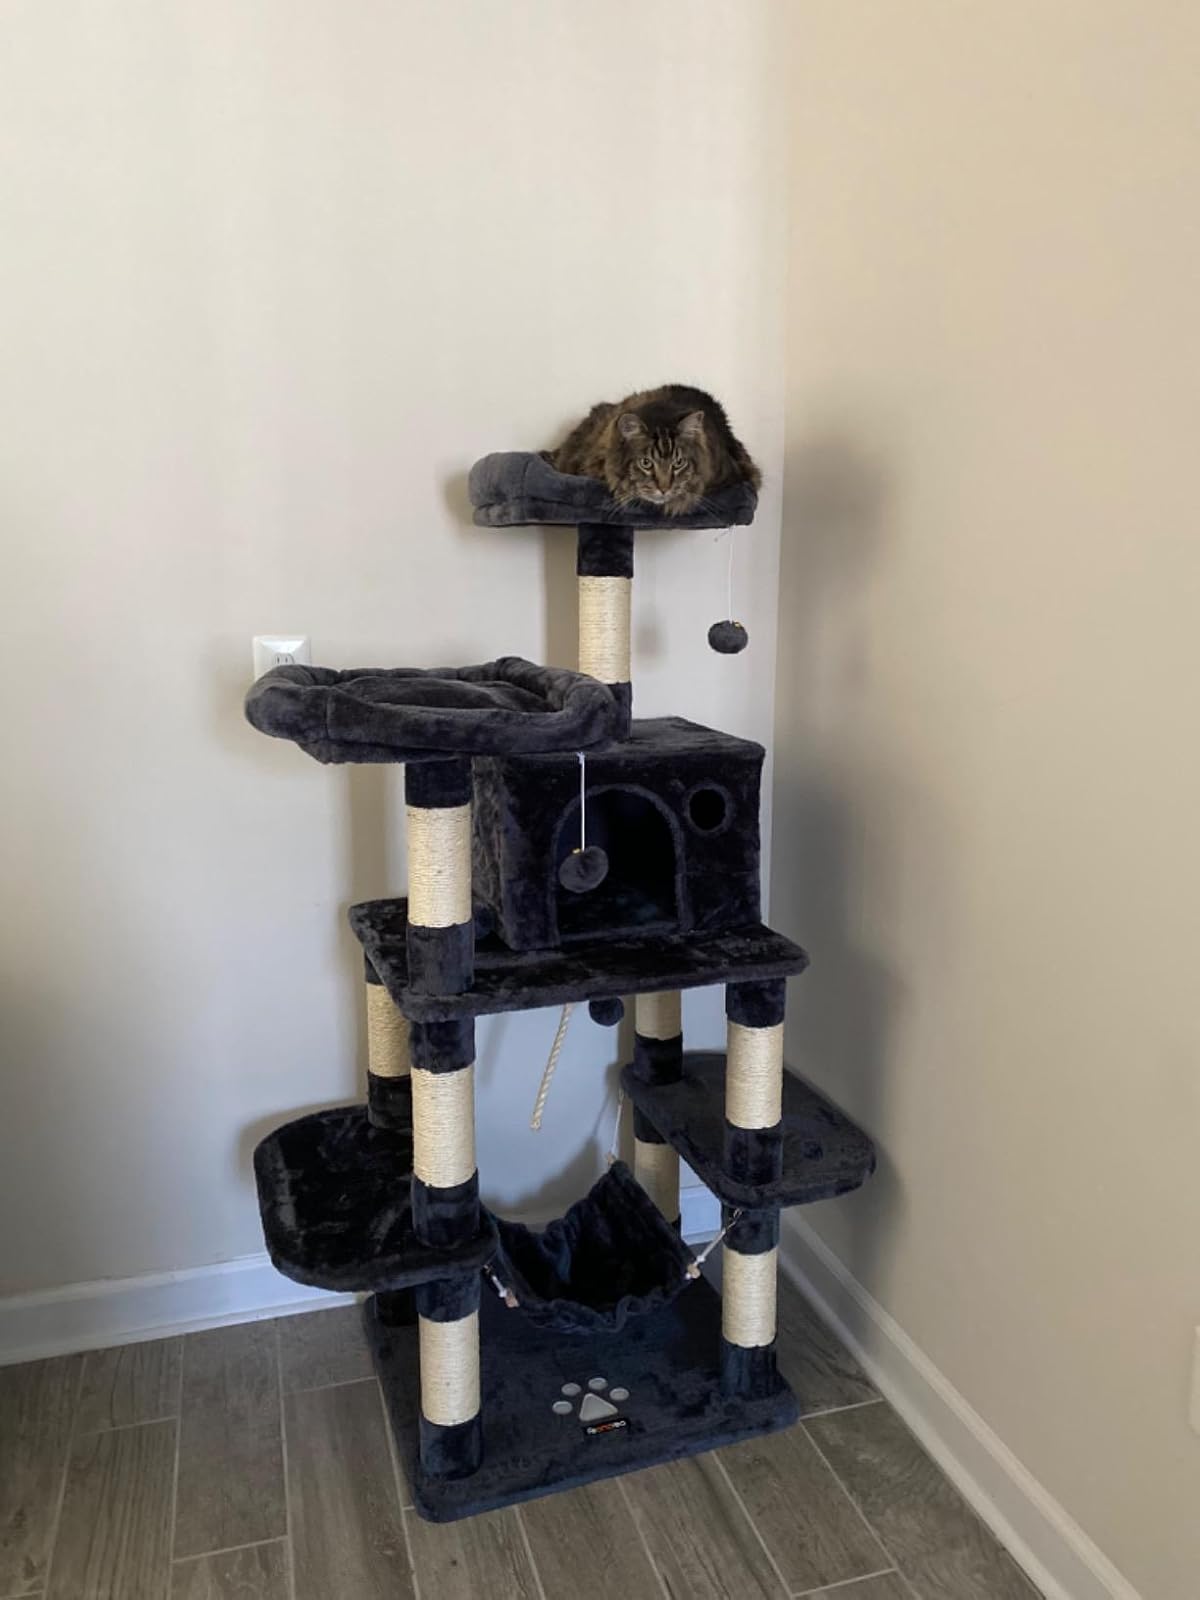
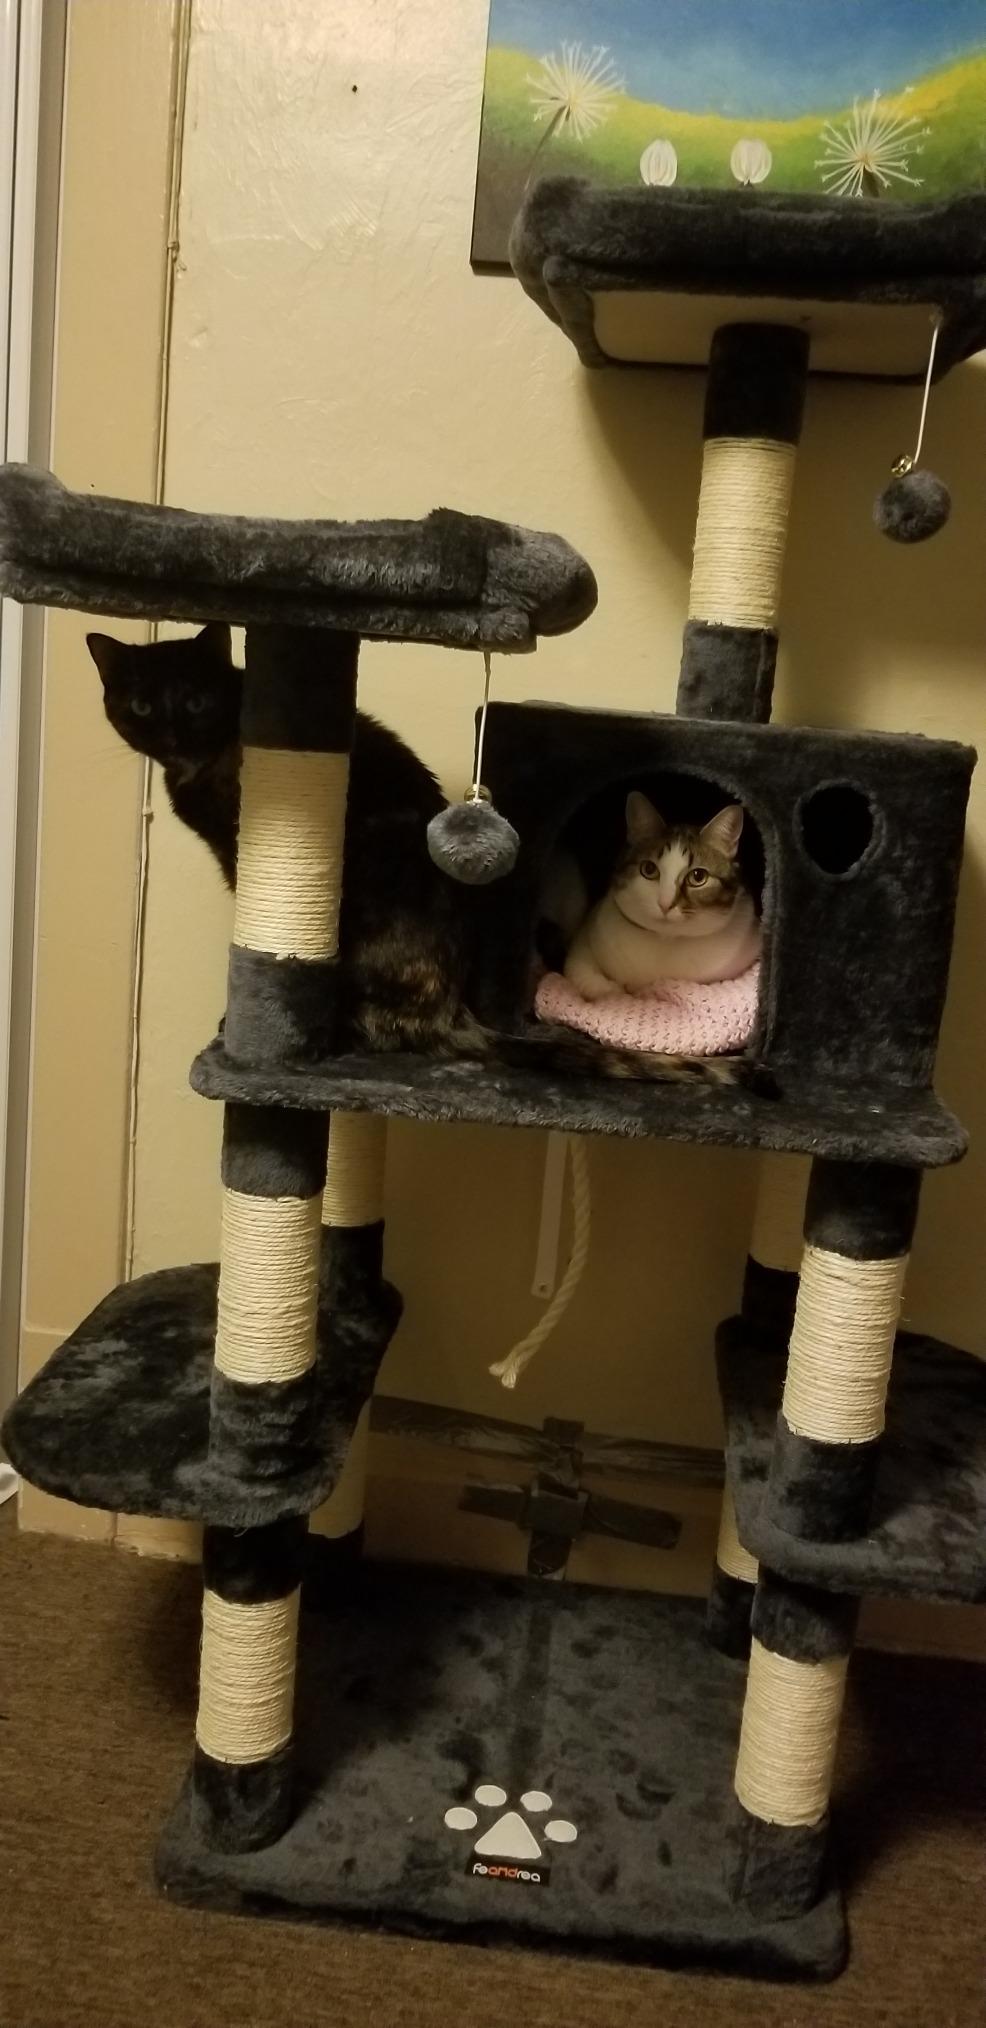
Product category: items_cat tree
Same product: yes